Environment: real
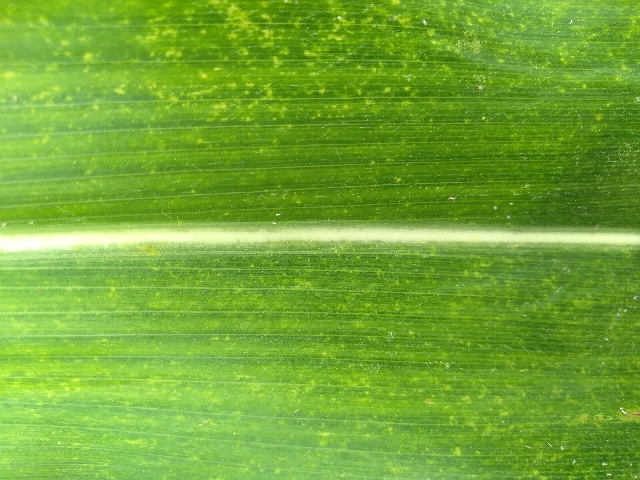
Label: lethal_necrosis